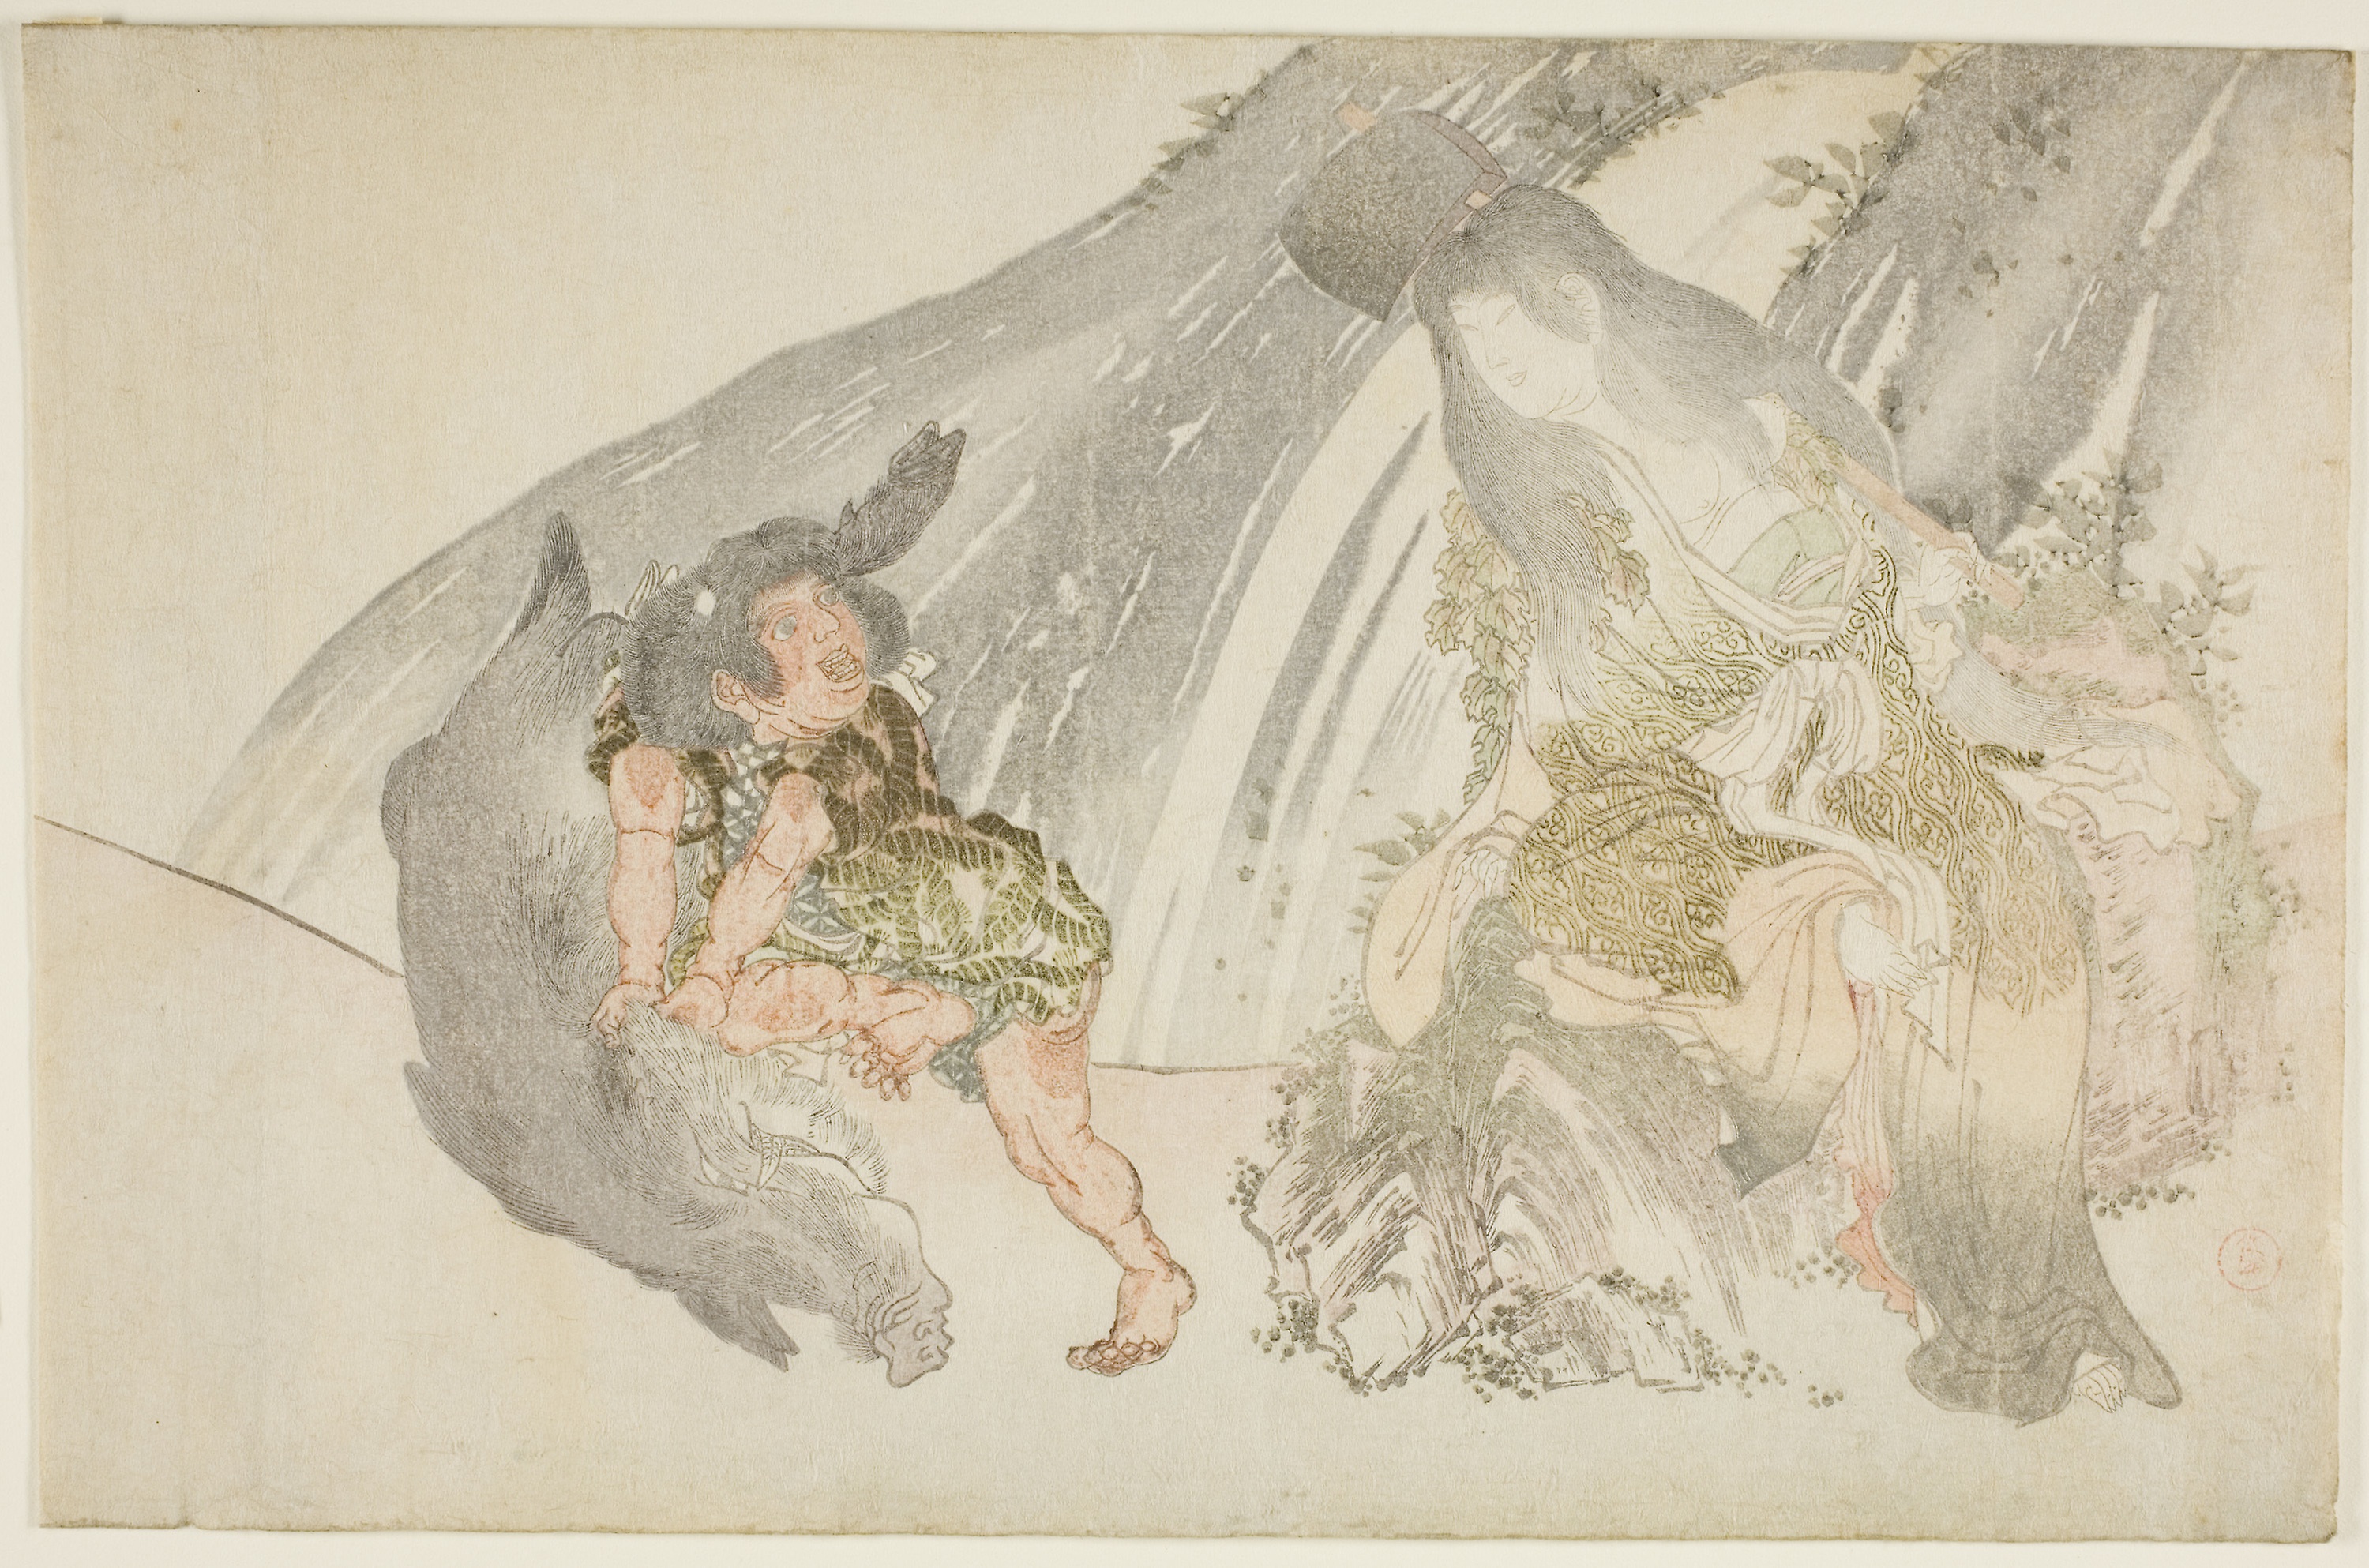
art, illustration, painting, costume design, drawing, stock photography, paper